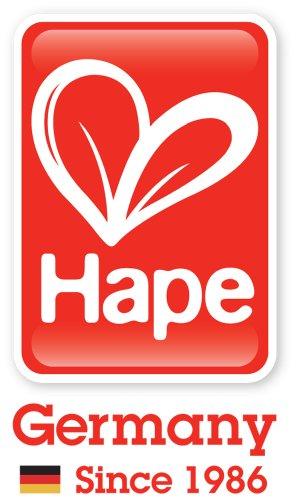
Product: Hape Beleduc Rooster Kid's Hand Glove Puppet
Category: Toys & Games | Puppets & Puppet Theaters | Hand Puppets
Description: This Rooster Beleduc handglove puppet is the perfect fit for youngsters who like storytelling and pretend play.
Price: $9.99
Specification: ProductDimensions:8x6x2inches|ItemWeight:1.92ounces|ShippingWeight:4ounces(Viewshippingratesandpolicies)|DomesticShipping:ItemcanbeshippedwithinU.S.|InternationalShipping:ThisitemcanbeshippedtoselectcountriesoutsideoftheU.S.LearnMore|ASIN:B001CL8CN8|Itemmodelnumber:BEL40102|Manufacturerrecommendedage:36months-7years